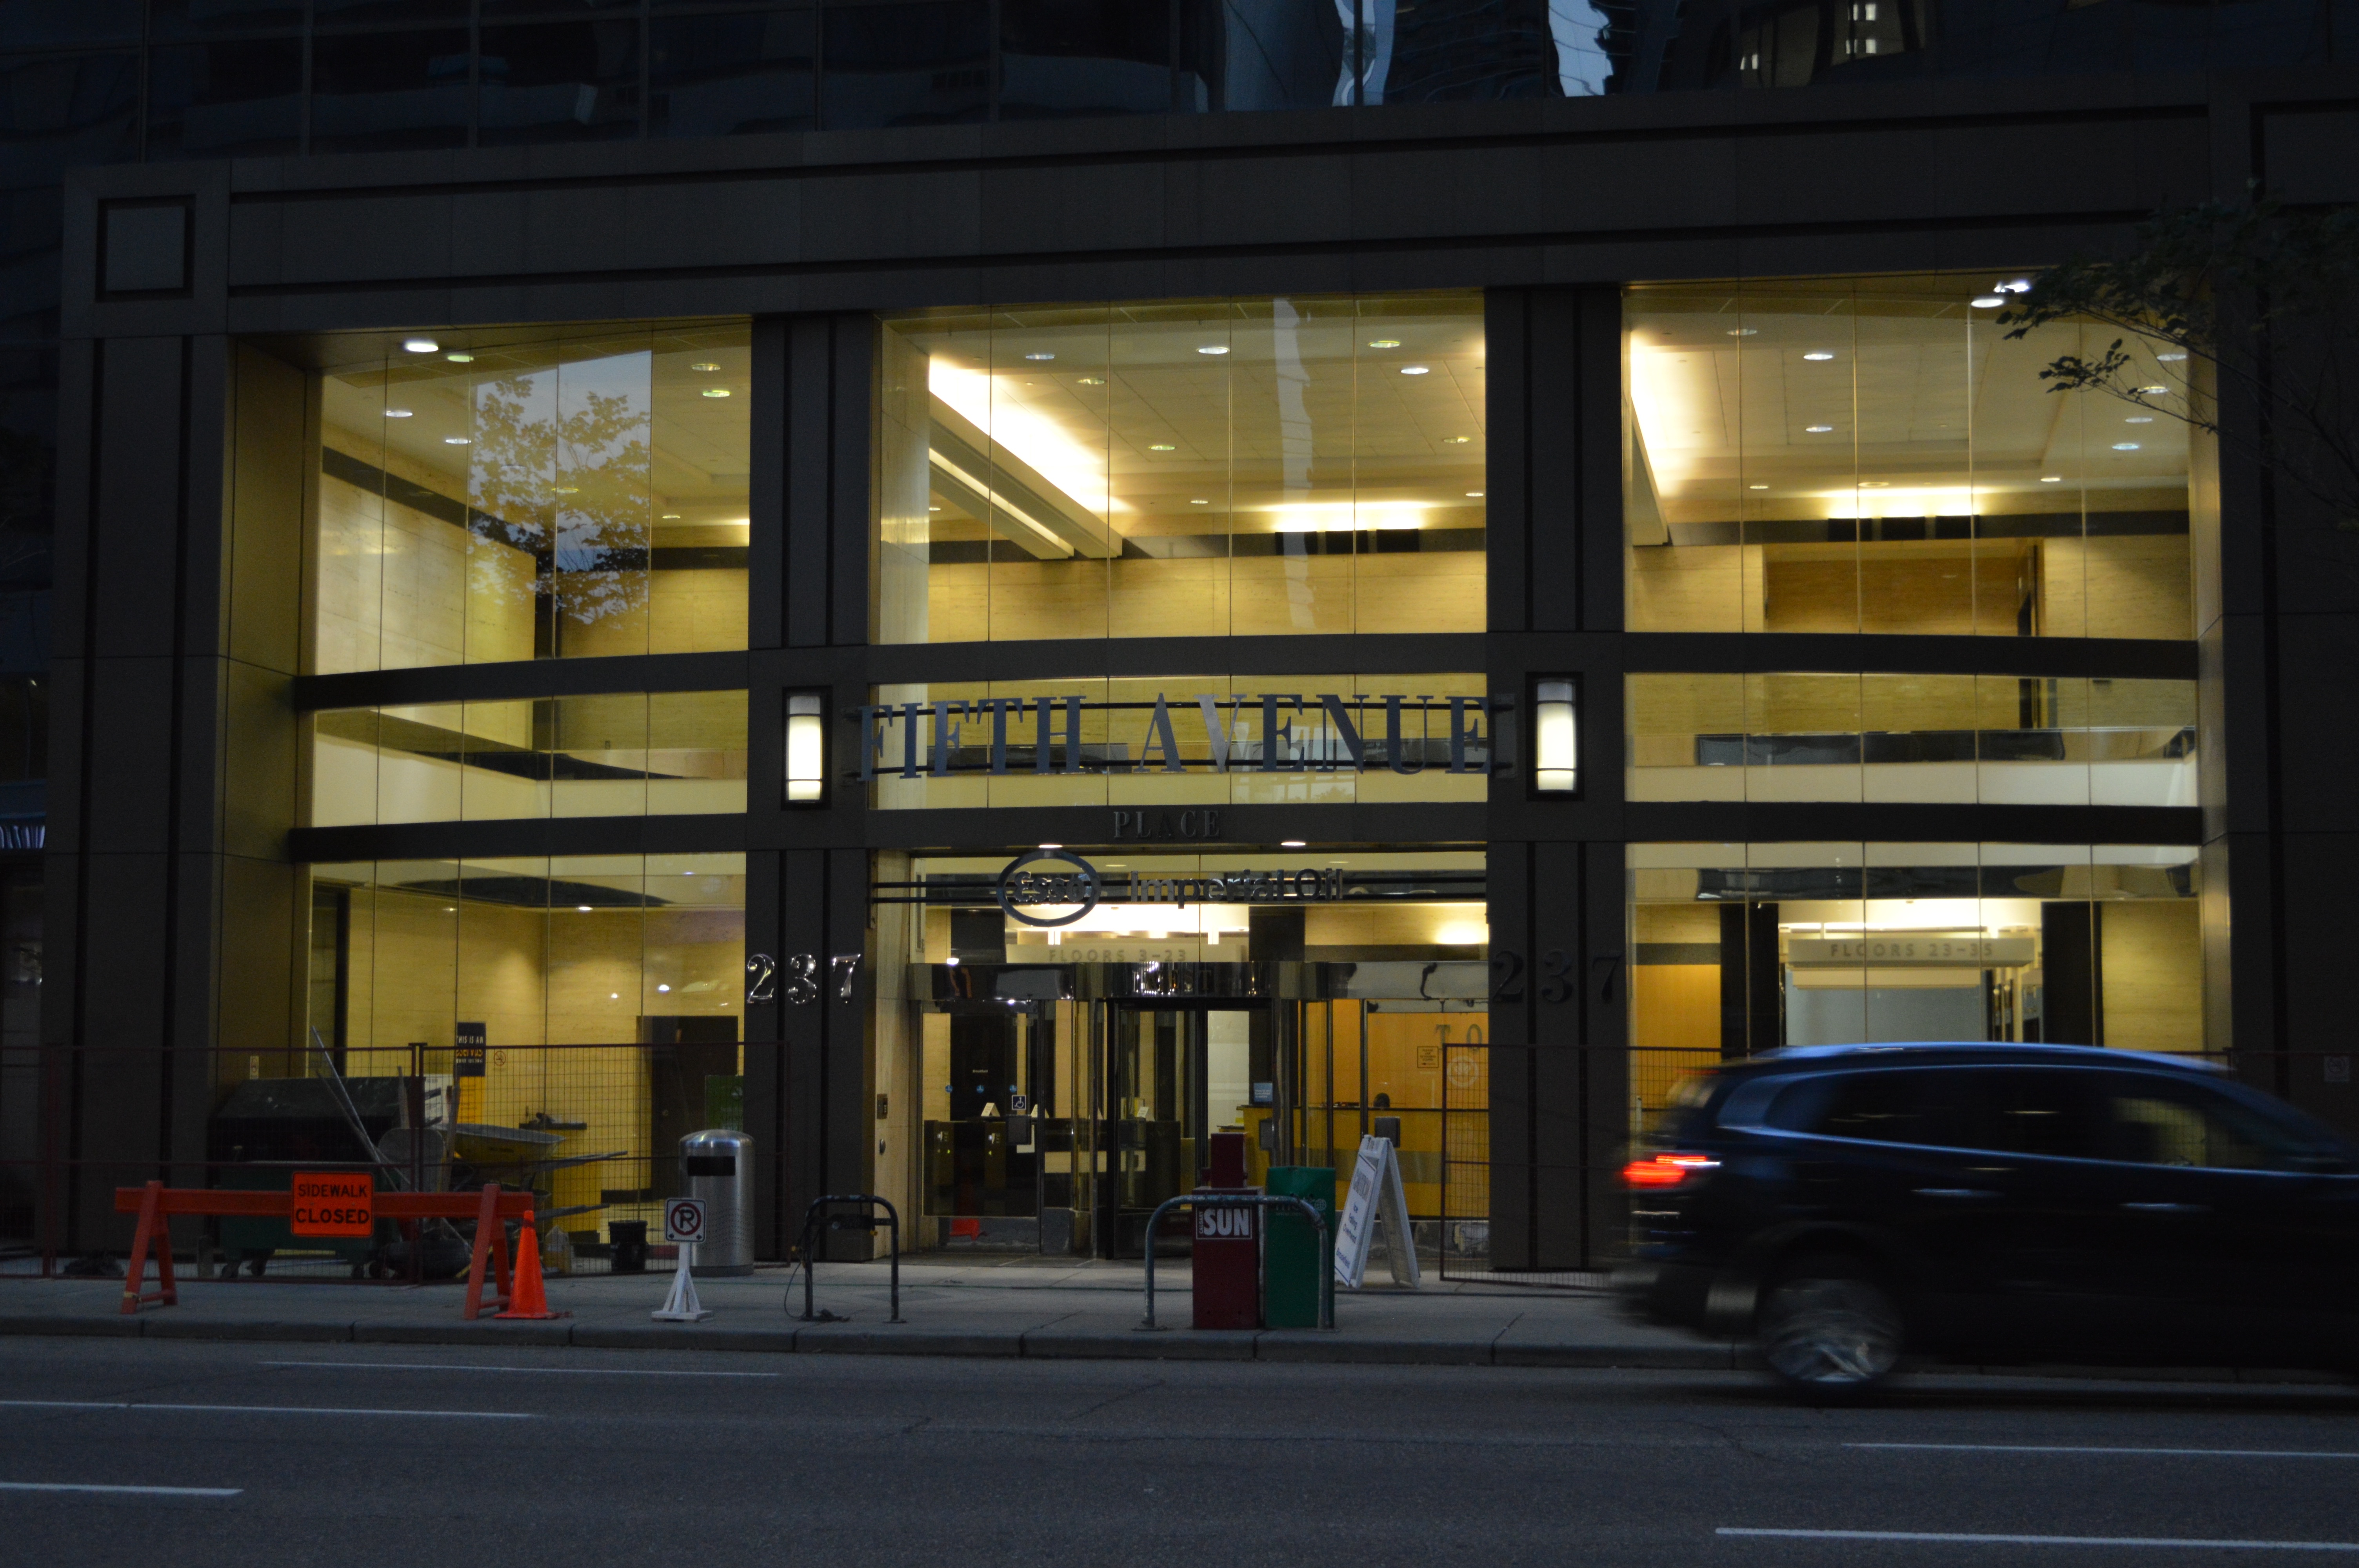
building, city, downtown, transport, facade, lighting, public transport, interior design, infrastructure, urban area, window covering